Michael Tucker (actor)

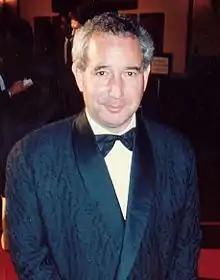
Tucker at the 39th Primetime Emmy Awards in 1987

Michael Tucker(born February 6, 1945) is an American actor, author, and playwright. He is best known for his role in the television series "L.A. Law" (1986–1994), for which he received two Golden Globe nominations and three Primetime Emmy Award nominations.